Alexander Beresford Hope

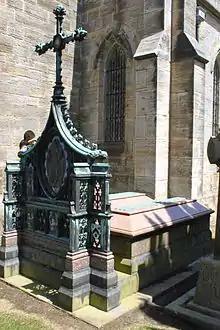
His grave at Christ Church, Kilndown

Beresford Hope married Lady Mildred Arabella Charlotte Henrietta, daughter of James Gascoyne-Cecil, 2nd Marquess of Salisbury, and sister of Robert Gascoyne-Cecil, 3rd Marquess of Salisbury, in 1842. They had three sons and seven daughters. Lady Mildred was a leading figure in London society for many years. She died in March 1881. Beresford Hope survived her by six years and died in October 1887, aged 67, at his home, Bedgebury Park, Goudhurst, Kent. He was buried at Christ Church, Kilndown, Kent. His daughter, Bridget, married Alban Gibbs, 2nd Baron Aldenham.